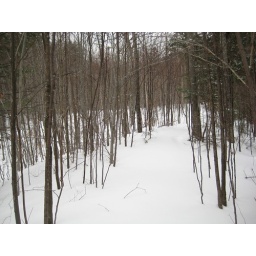
Yea for trees thinning out near tree line!